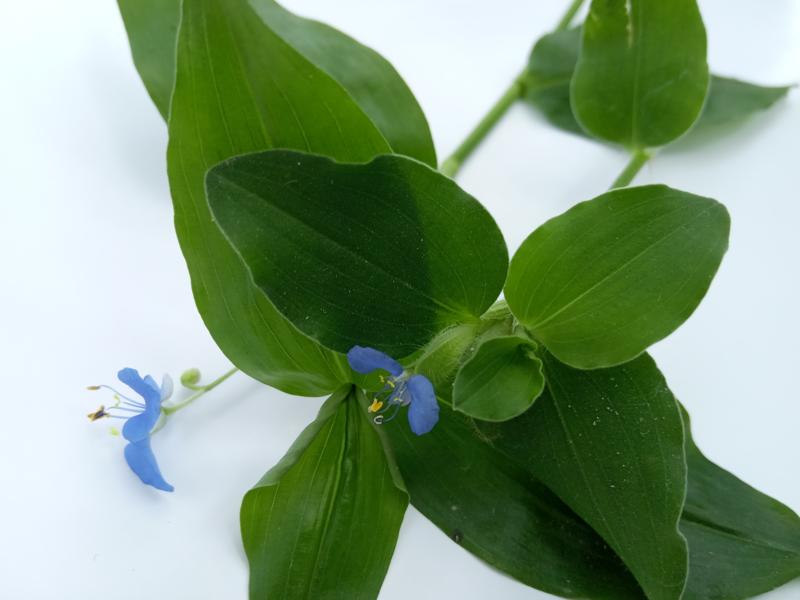
Weed species: Commelina benghalensis